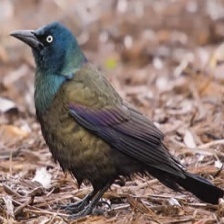
Species: COMMON GRACKLE
Scientific name: QUISCALUS QUISCULA